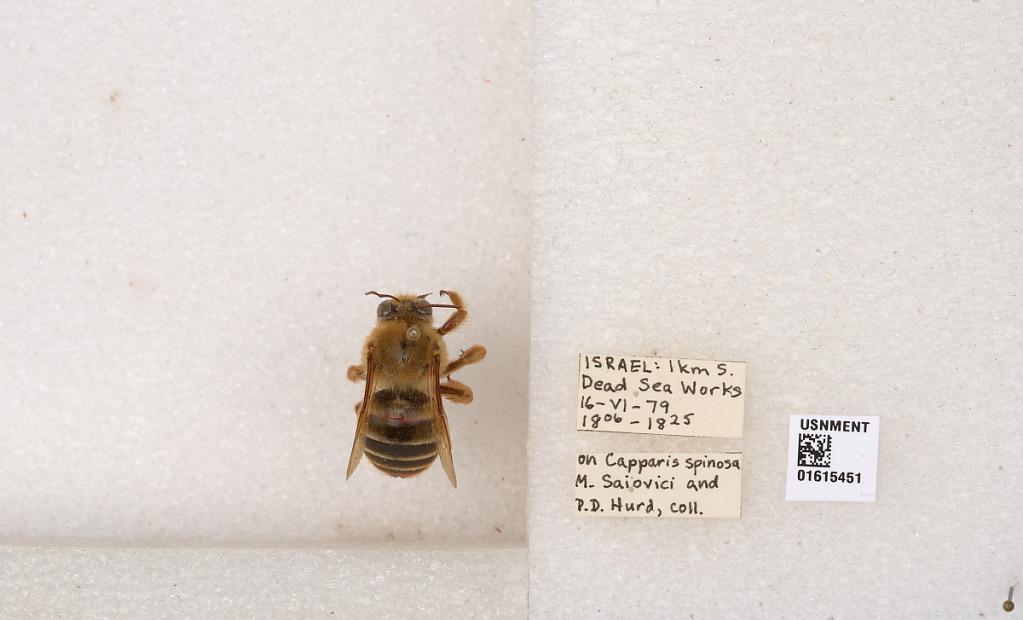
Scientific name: Xylocopa (Proxylocopa) rufa Friese
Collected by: W. Ruthn. & P. Hurd
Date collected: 1979-6-16
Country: Israel
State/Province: Southern
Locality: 1 km S. Dead Sea Works